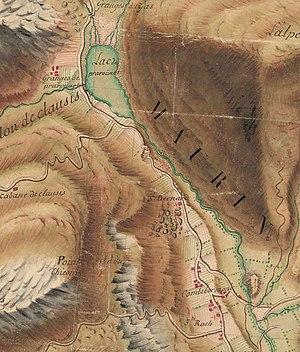
carte de Bourcet numérisé Paris, Nicolas-Alexandre et Olivier-Joseph, Extrait réduc JPG 30% Antoine-H
Le vallon de Maurin est la partie habitée extrême du département et de la vallée de l'Ubaye dont le cours d'eau majeur y prend sa source. C'est aussi l'extrémité de la commune de Saint-Paul-sur-Ubaye, et du canton de Barcelonnette, situé à leur nord-est ; fine bande territoriale, excroissance, enclavée, séparée des périphéries par de hautes cimes, au sud piémontaises, italiennes et au nord Queyrasines, département des Hautes-Alpes.